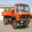
Label: truck